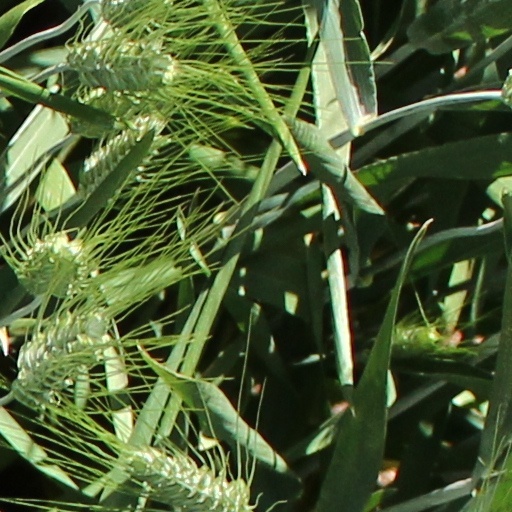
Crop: wheat